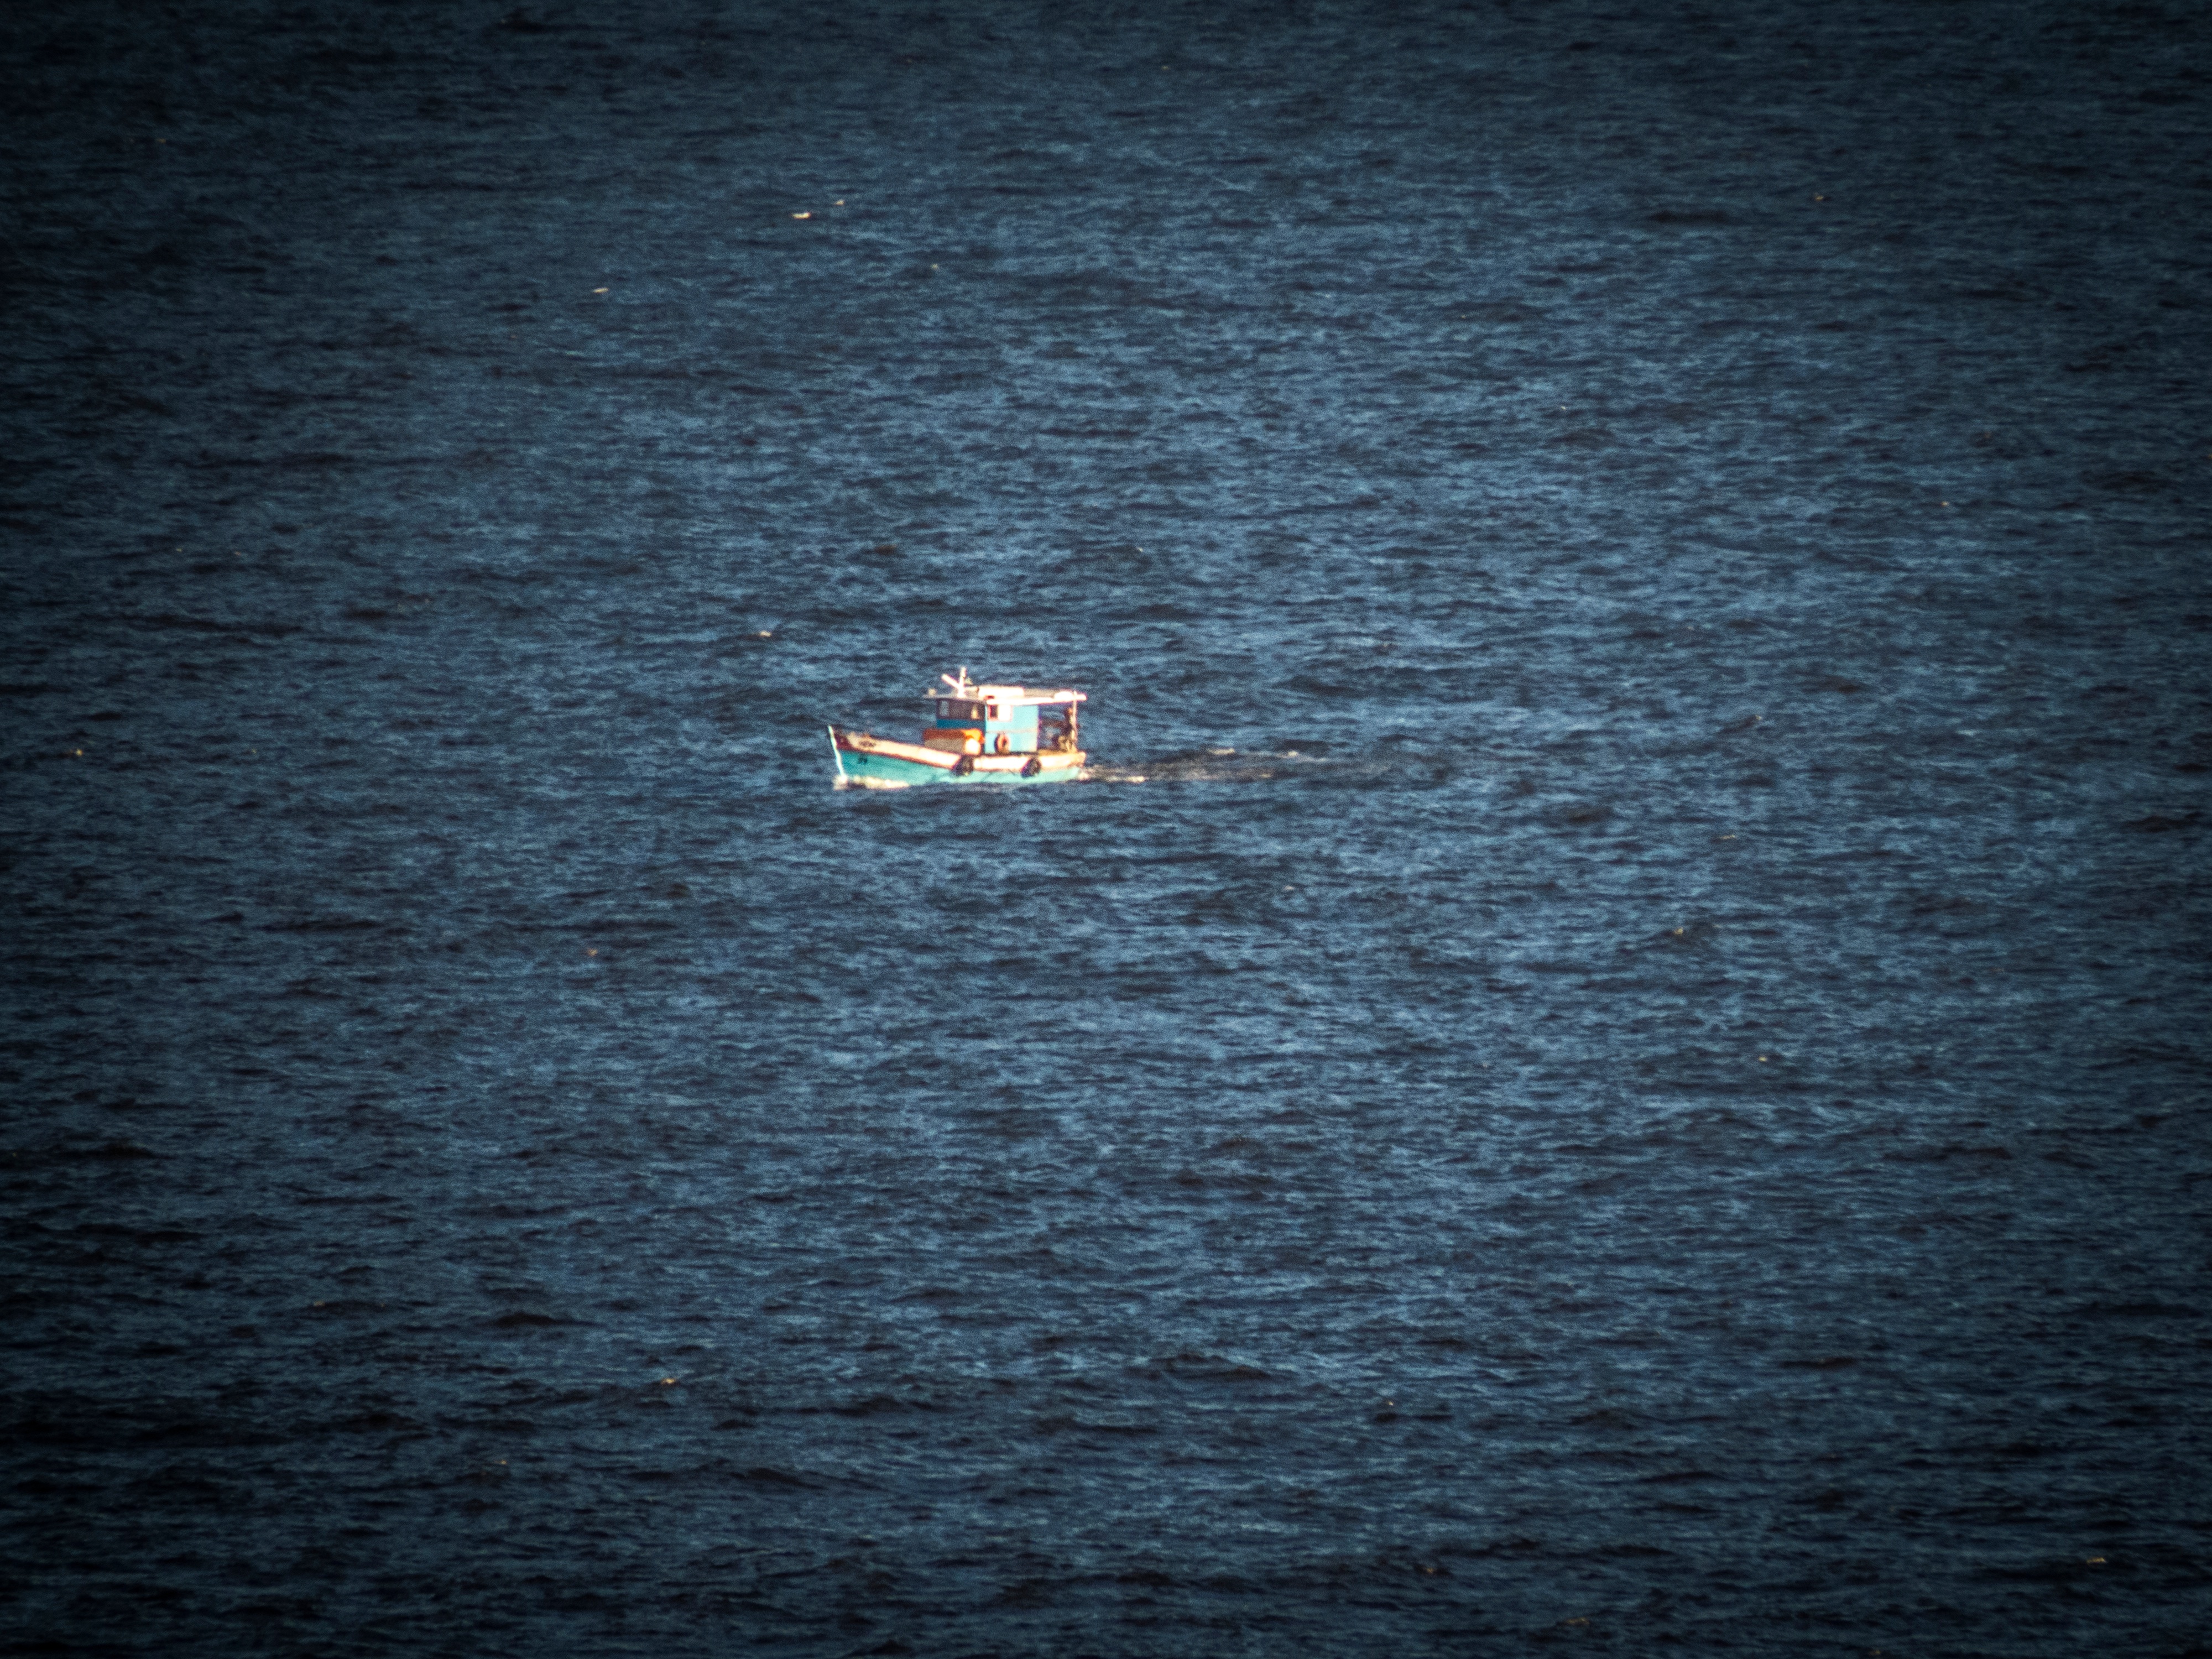
sea, ocean, horizon, light, wave, reflection, darkness, moonlight, screenshot, computer wallpaper